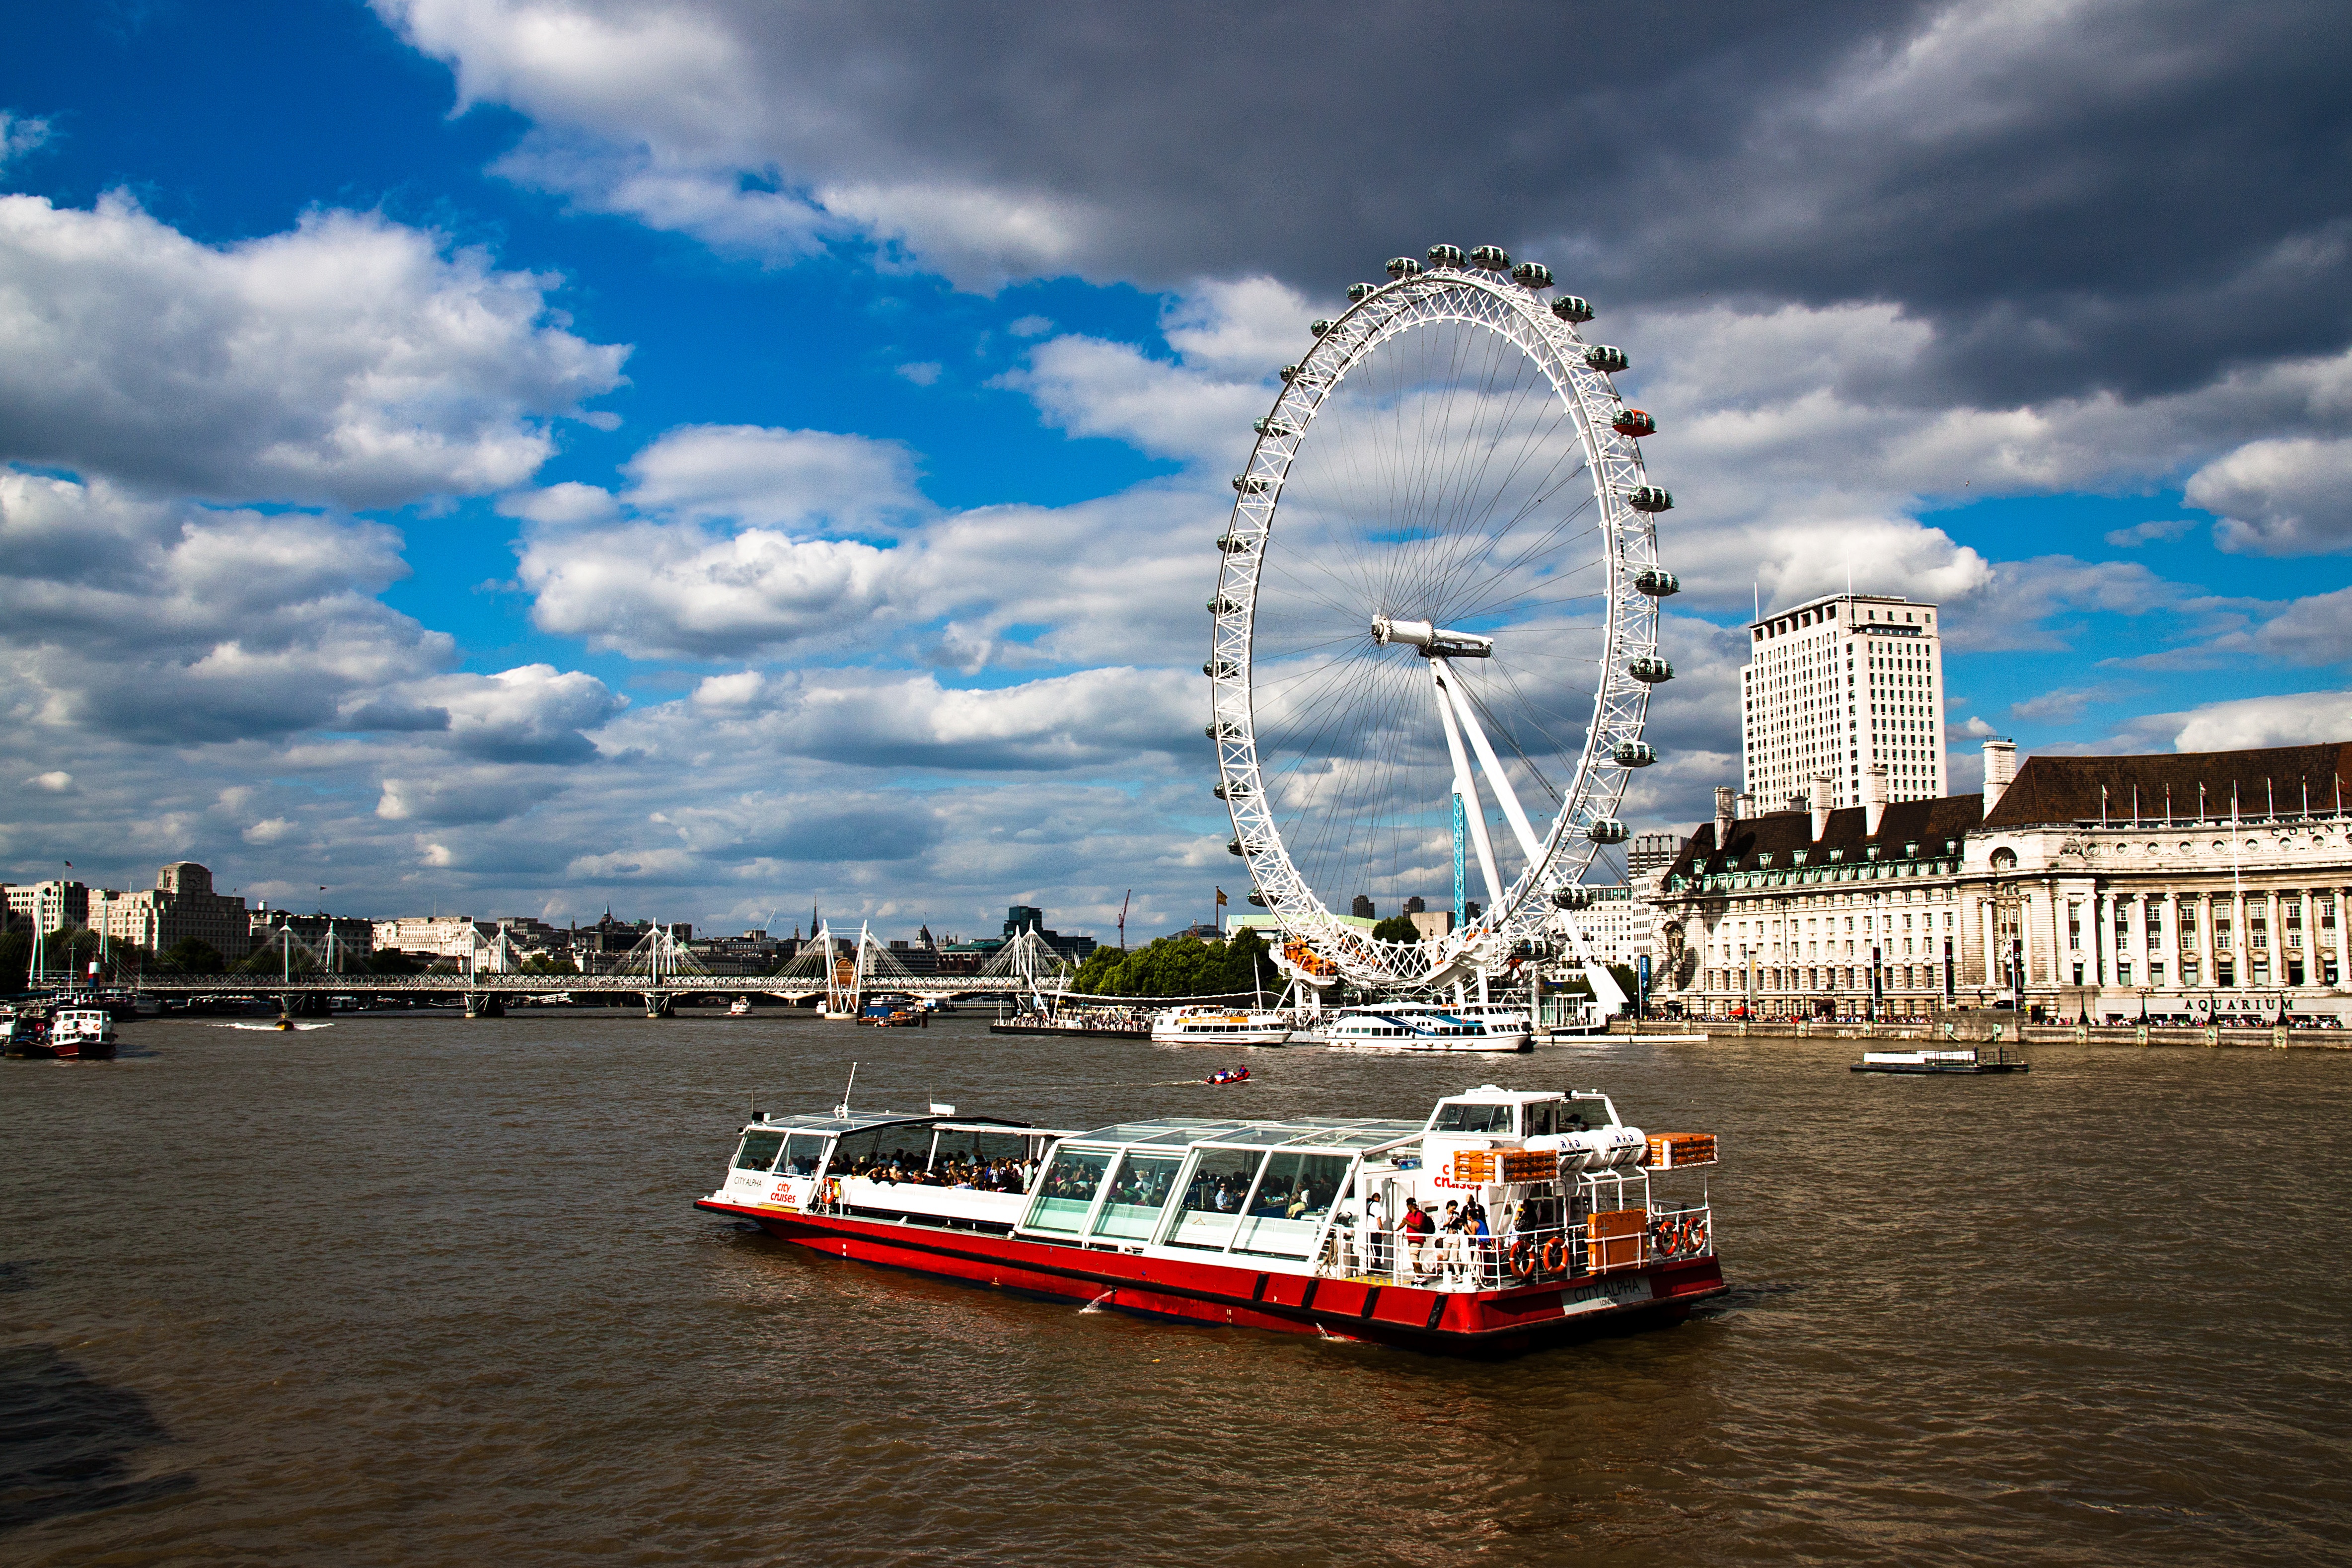
sea, boat, vehicle, harbor, watercraft